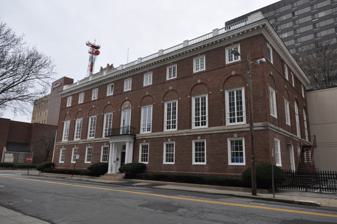
Building: Suburban Club
Country: United States of America
Year built: 1914
United States historic place Suburban Club U.S. National Register of Historic Places Show map of Connecticut Show map of the United States Location 6 Suburban Ave./580 Main St., Stamford, Connecticut Coordinates 41°3′16″N 73°32′8″W / 41.05444°N 73.53556°W / 41.05444; -73.53556 Area less than one acre Built 1914 ( 1914 ) Architect Stearns, Frederick B. ; Shepard, George F. Architectural style Late 19th and 20th Century Revivals , Neo-Federal NRHP reference No. 89001090 Added to NRHP August 10, 1989 The Suburban Club is a historic clubhouse at 6 Suburban Avenue/580 Main Street in Stamford, Connecticut .  It is a three-story brick structure, topped by a flat roof that has a parapet and balustrade ringing it on three sides.  The interior features elegant woodwork.  The building was one of the first commissions by architects George F. Shepard and Frederick B. Stearns ) who worked together until 1950 on many projects.  It is architecturally significant as a Neo-Federal work in Stamford, and historically significant as one of the few buildings of the period to survive in downtown Stamford.  The Suburban Club, founded in 1890, was a major social center for the city's elite until its closing in 1935. The building was listed on the National Register of Historic Places in 1989. See also National Register of Historic Places listings in Stamford, Connecticut References